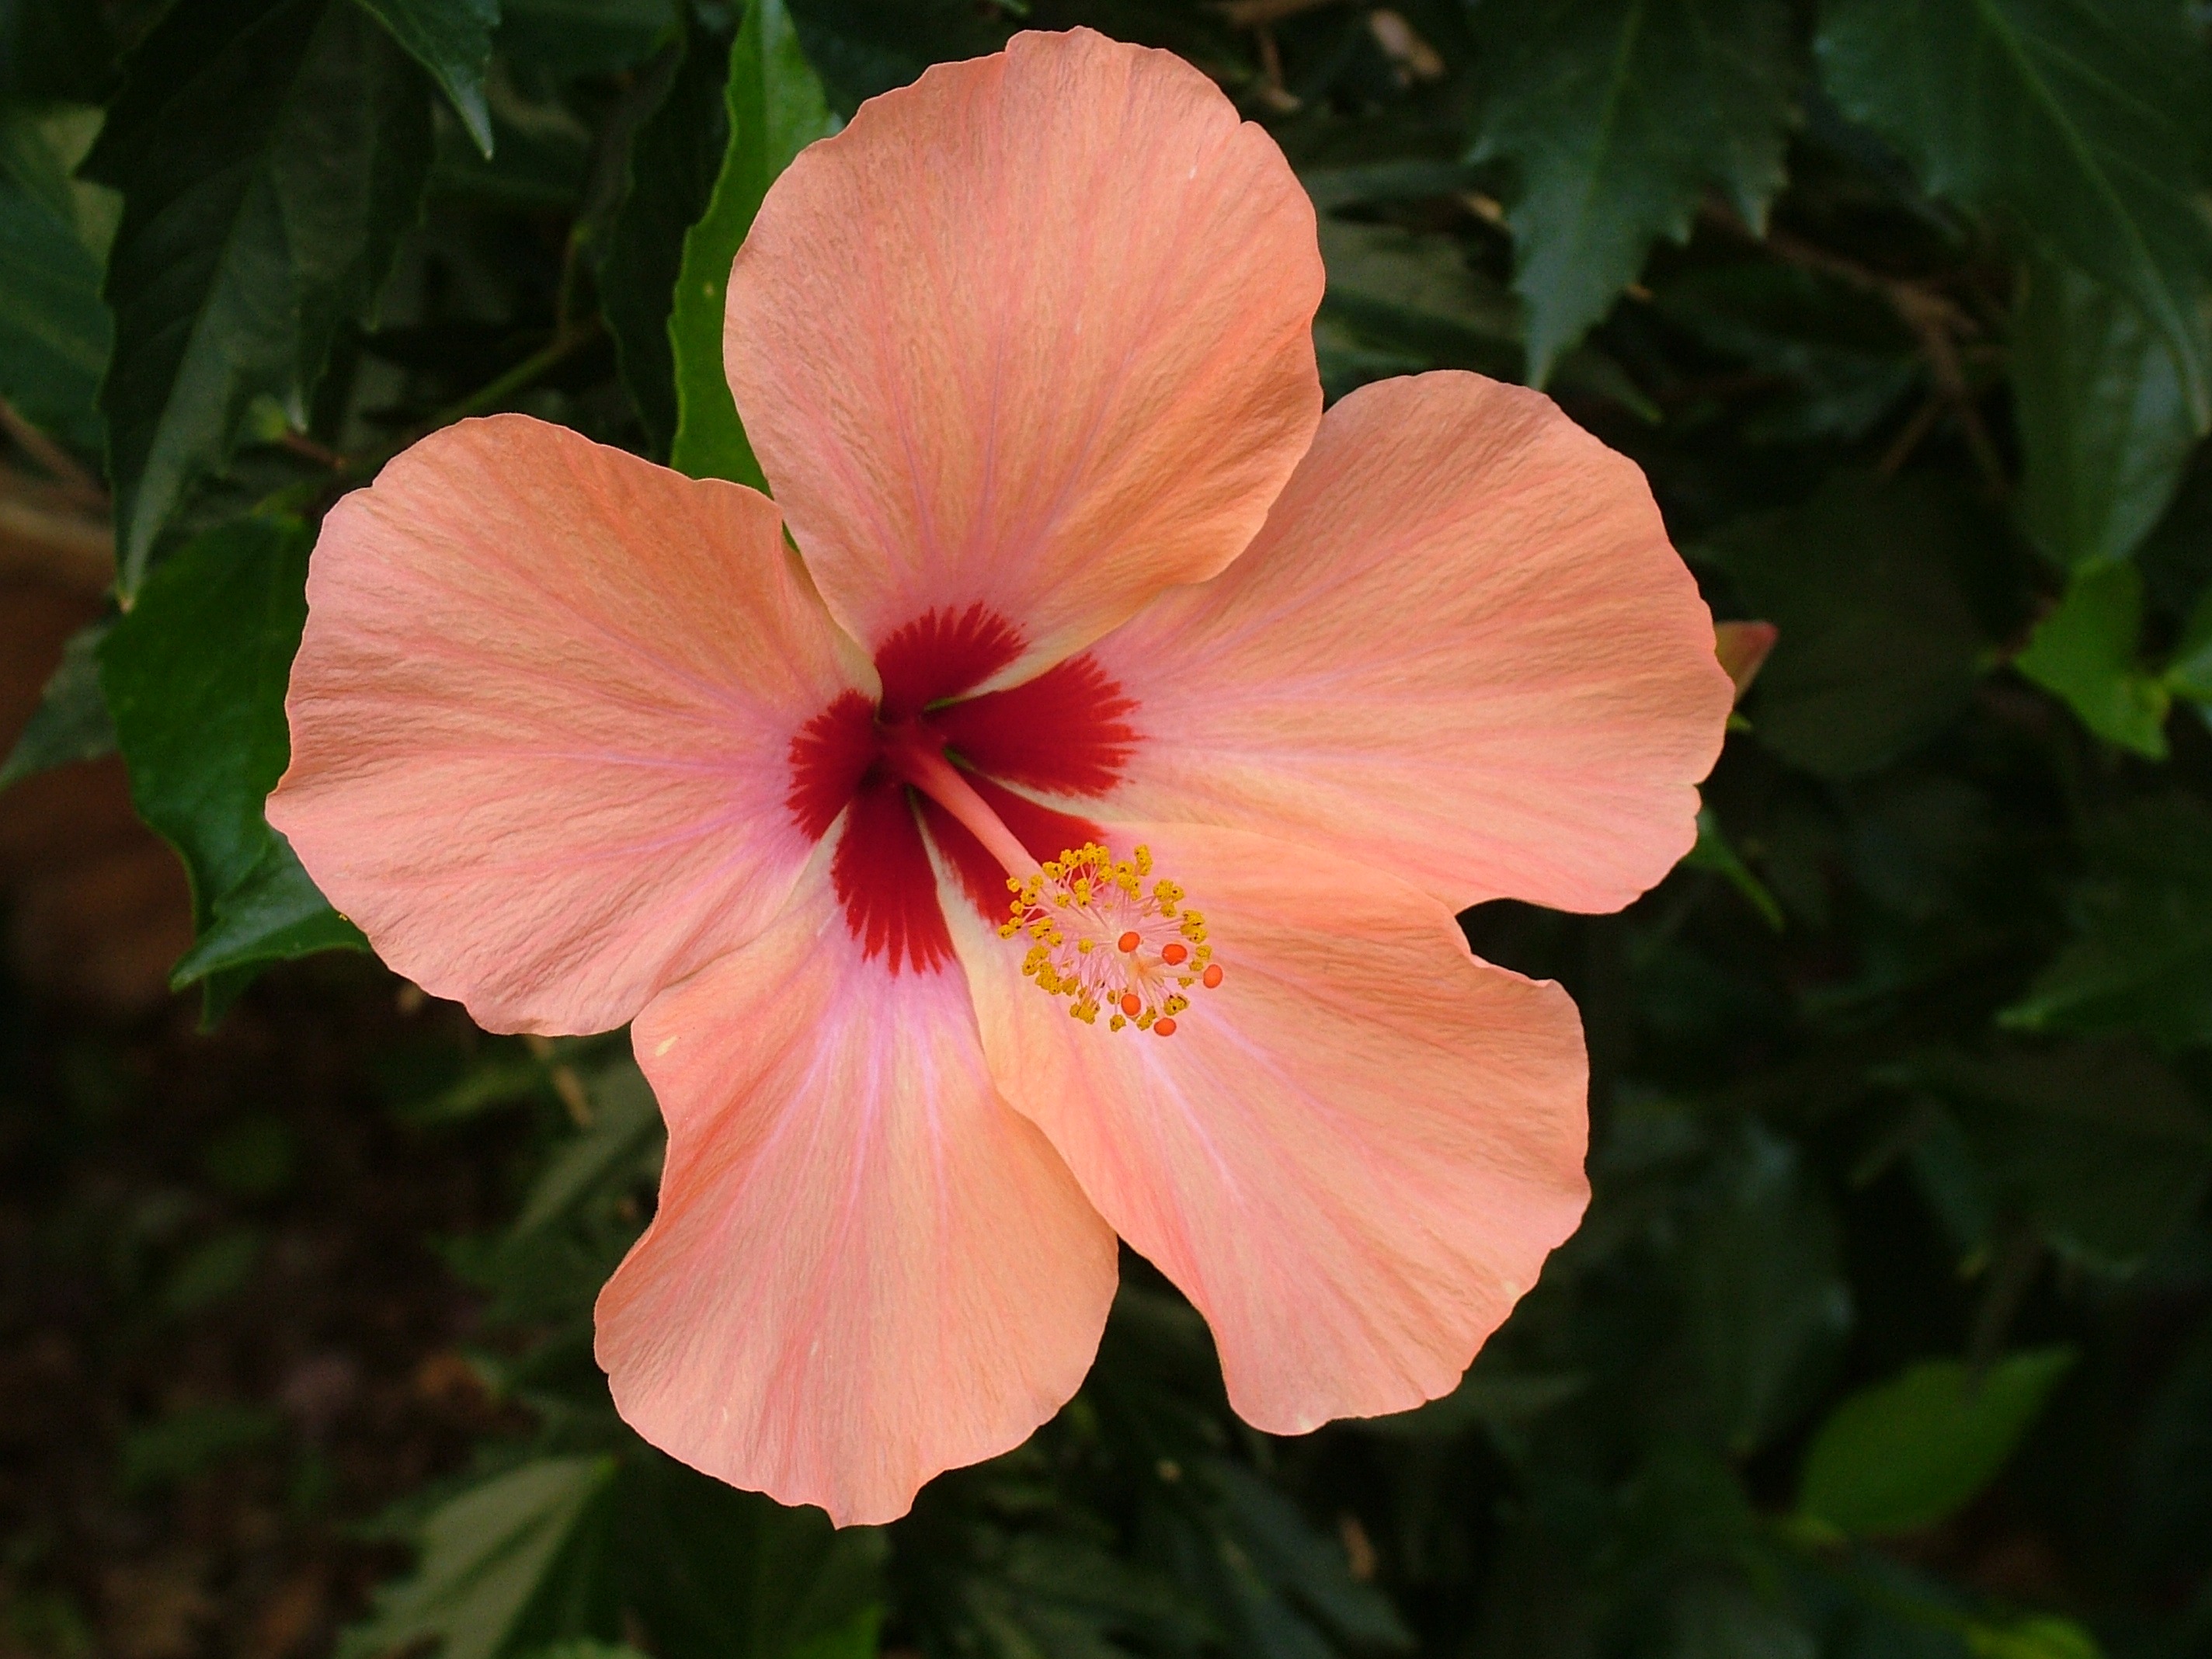
blossom, plant, flower, petal, bloom, botany, flora, hibiscus, malvales, macro photography, flowering plant, chinese hibiscus, annual plant, land plant, mallow family